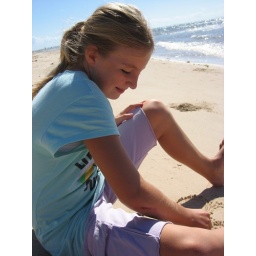
One of our favorite weekend activities is walking to the beach near our house.